Brecht Evens

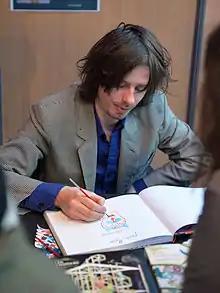
Belgian comics artist Brecht Evens at Angoulême International Comics Festival 2015

Brecht graduated from "Sint-Lucas Fine Arts" in Ghent in 2008 with a specialization in Illustration.